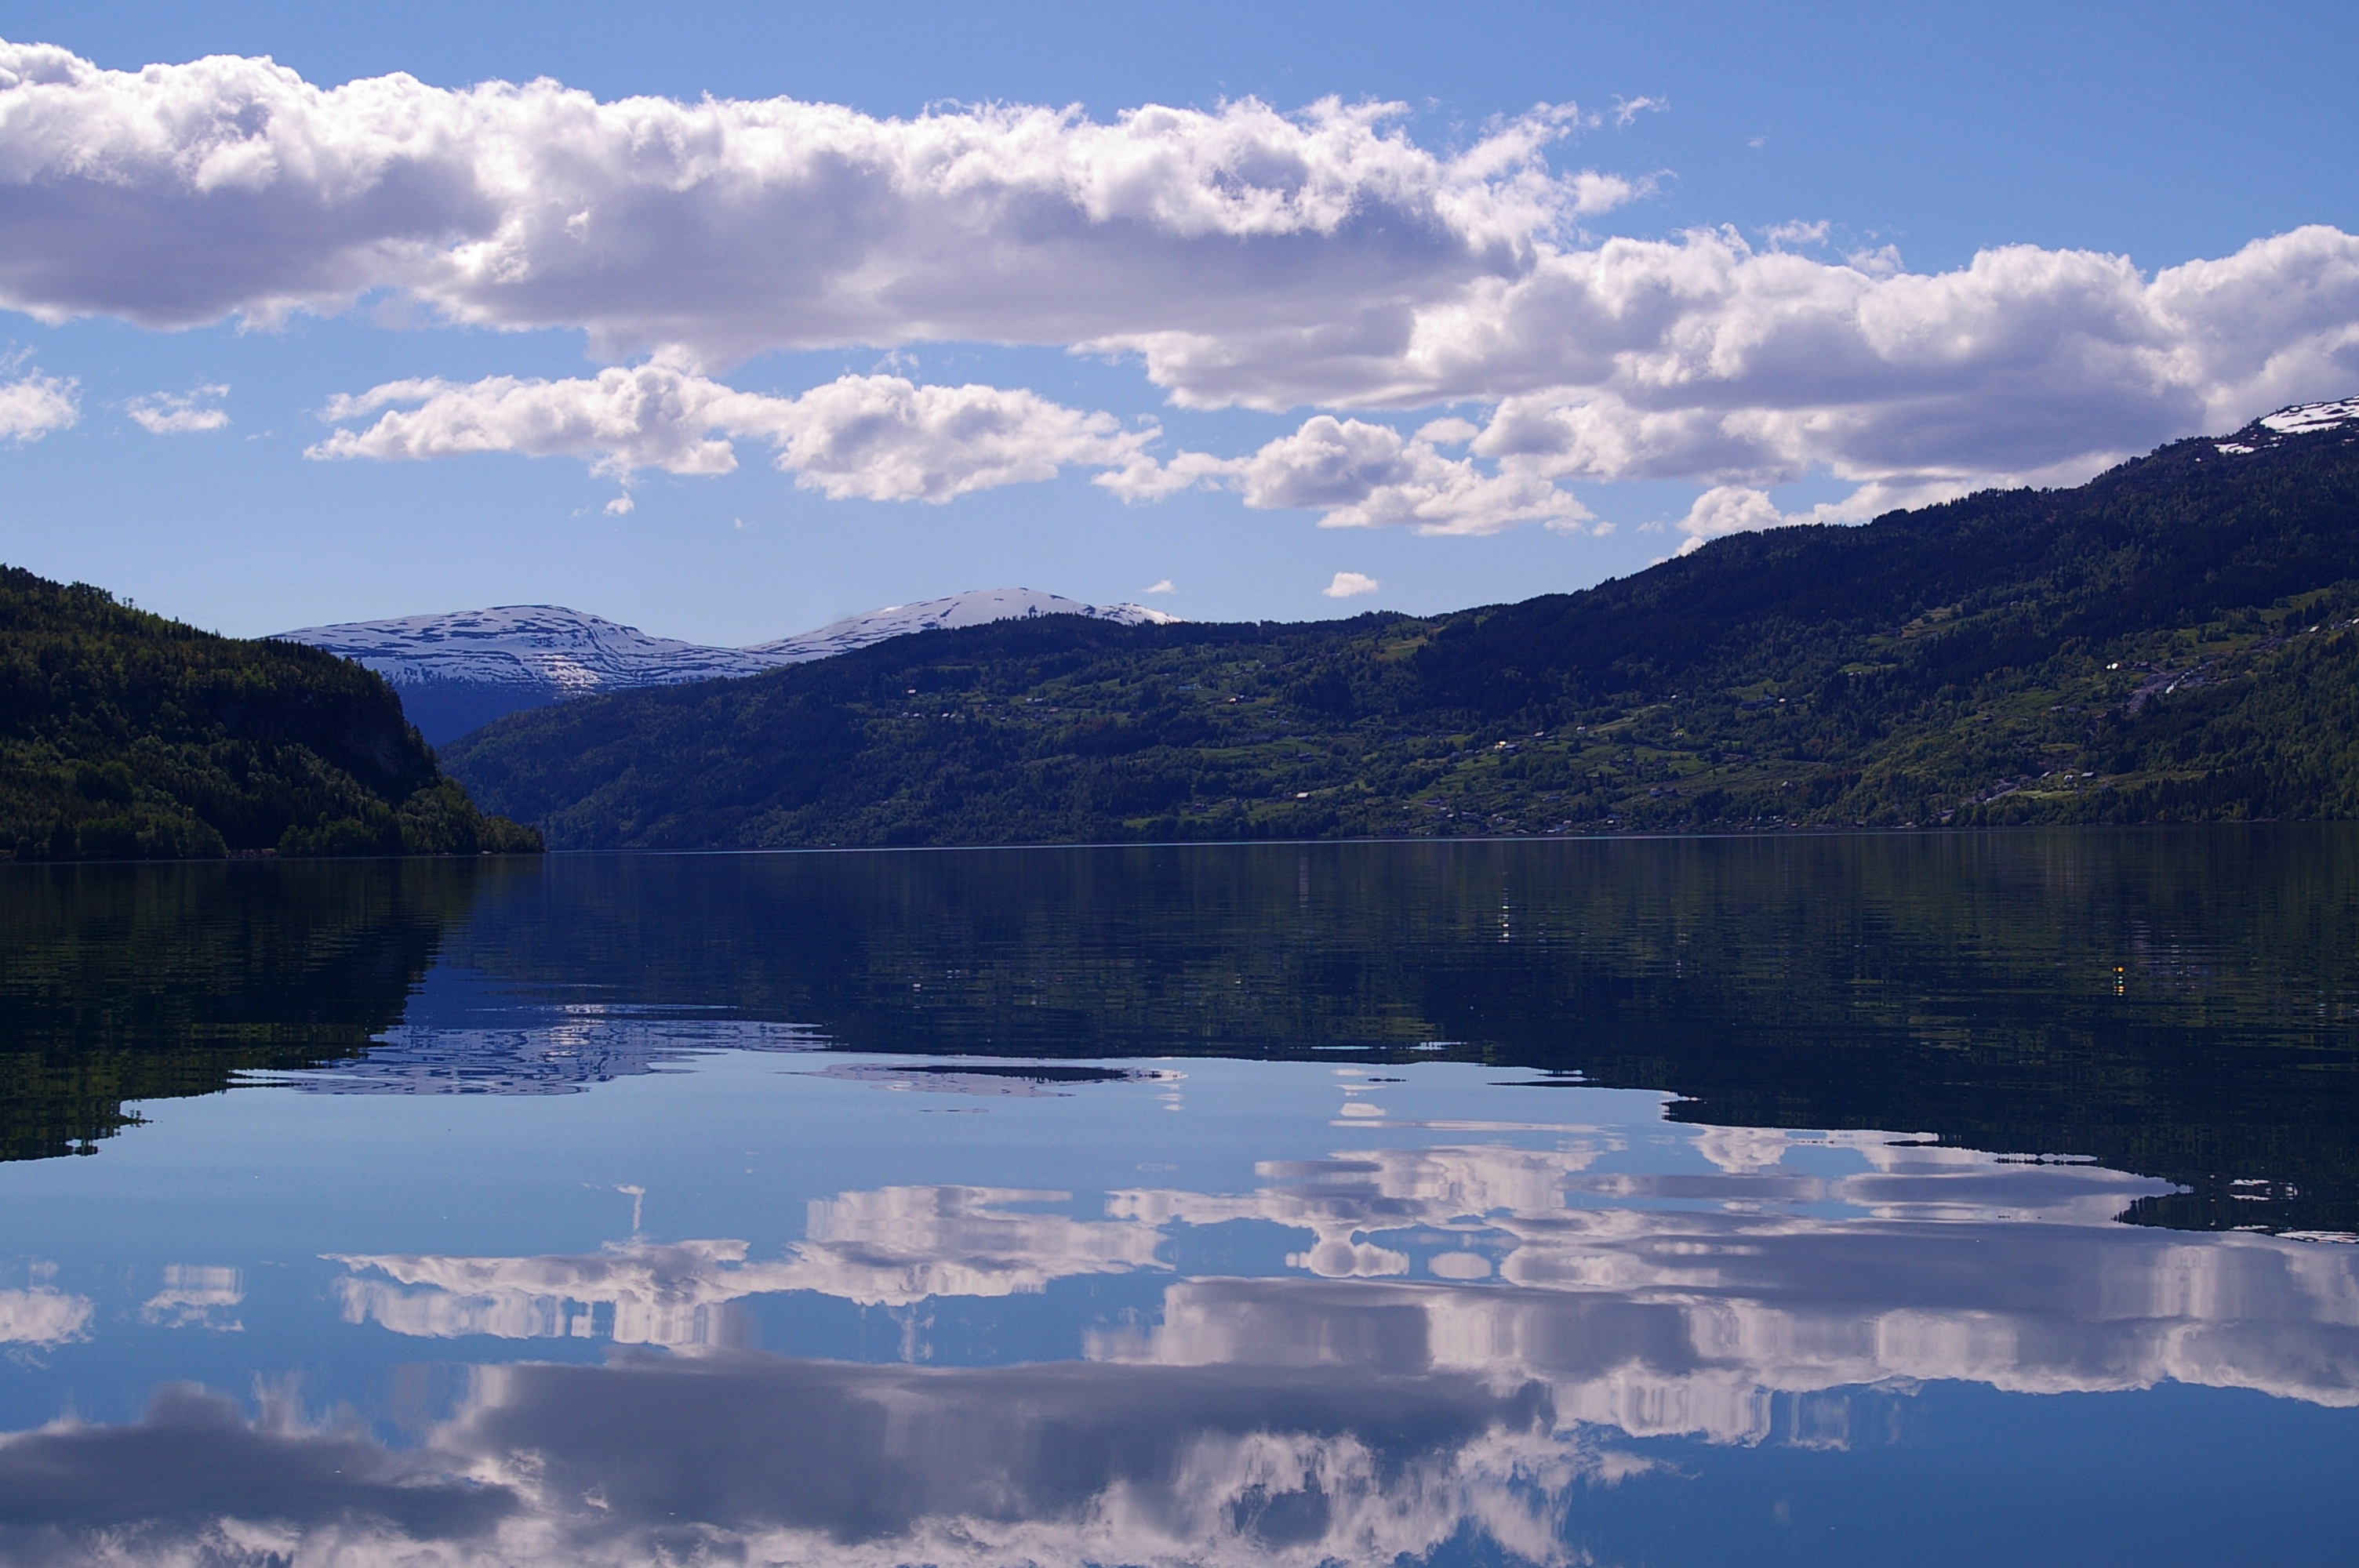
landscape, water, nature, wilderness, mountain, snow, cold, cloud, architecture, sky, hill, lake, urban, river, mountain range, spring, reflection, holiday, snowy, blue, fjord, rest, reservoir, fish, highland, summit, body of water, blue sky, trees, sunny, north, clouds, mountains, homes, fell, shiny, loch, crater lake, norway, mirroring, recovery, tarn, clear air, cloud formation, white clouds, fjordlandschaft, mountainous landforms